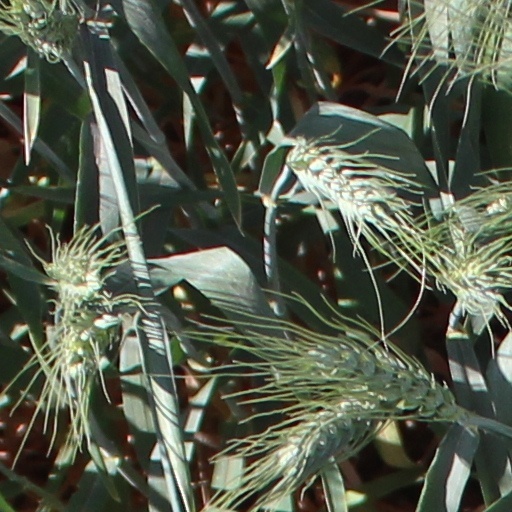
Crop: wheat